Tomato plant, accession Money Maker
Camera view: horizontal (90 deg, fisheye); turntable rotation: 90 degrees
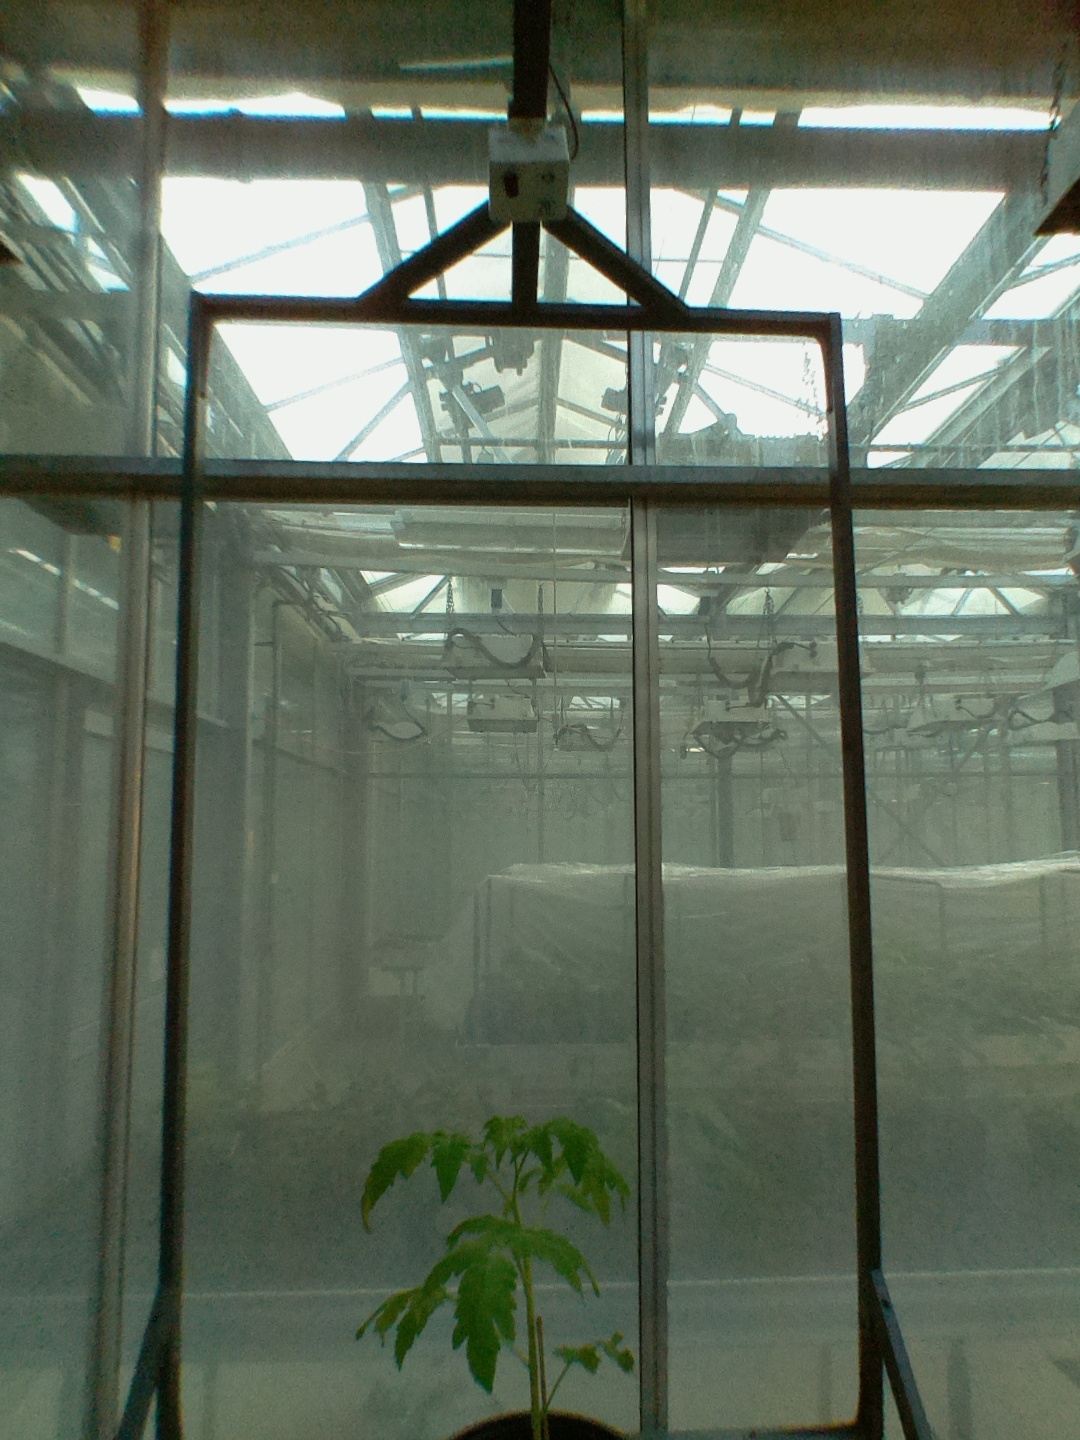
BBCH growth stage 13: 6 of true leaves visible